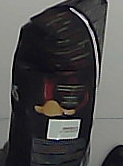
Product: lays_chill